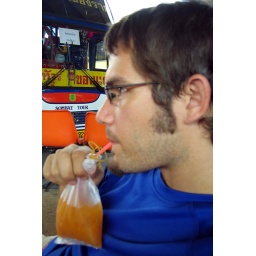
Casey drinks from a plastic bag while waiting for 4 hours in Chaing Rai